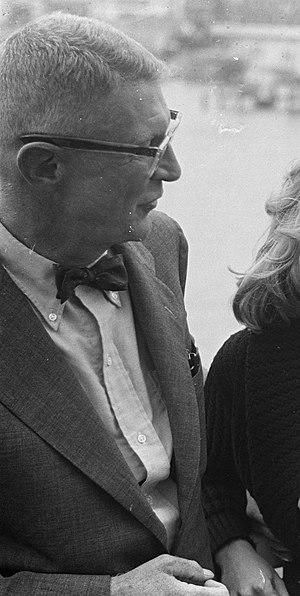
Philip Dunne est un scénariste et réalisateur américain, né le 11 février 1908 et mort le 2 juin 1992.